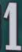
Number: 1